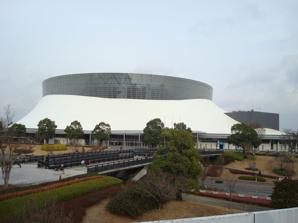
Building: Park Dome Kumamoto
Country: Japan
Year built: 1997
Arena Park Dome Kumamoto Park Dome Kumamoto in December 2007 Location 2974 Hirayama-cho, Higashi-ku, Kumamoto , Japan Coordinates 32°50′21″N 130°48′09″E / 32.839158°N 130.802461°E / 32.839158; 130.802461 Owner City of Kumamoto Operator Kumamoto Sports Promotion Agency Capacity 2,000 Construction Opened 1997 Architect Daiichi-Kobo Associates Fujita Park Dome Kumamoto is a multi-purpose indoor arena in Kumamoto, Kumamoto , Japan . The capacity of the arena is 2,000 and was opened in 1997. Games were played here during the 1997 World Men's Handball Championship . See also KKWing Stadium External links Official website (in Japanese) Preceded by Laugardalshöll Reykjavík World Men's Handball Championship Final Venue 1997 Succeeded by The Covered Hall Cairo Preceded by Barclaycard Arena Hamburg World Women's Handball Championship Final Venue 2019 Succeeded by TBD Authority control databases : Geographic Structurae